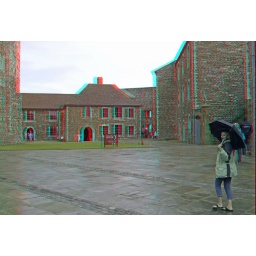
Dover Castle in Anglyph 3D stereo red cyan glasses to view